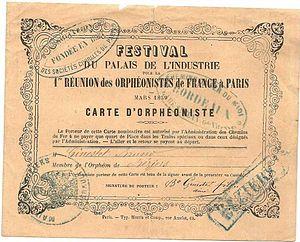
Carte de réduction pour les chemins de fer pour venir participer au premier grand festival des orphéonistes à Paris en 1859.
Orphéon désigne soit une chorale d'homme, soit un instrument de musique fixe, à cordes et à clavier, dans lequel le son est produit par une roue qui frotte les cordes comme dans une vielle à roue.